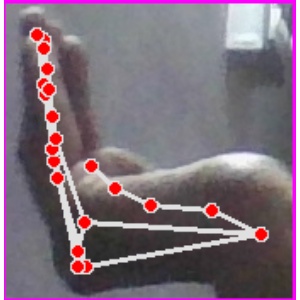
अक्षर: स